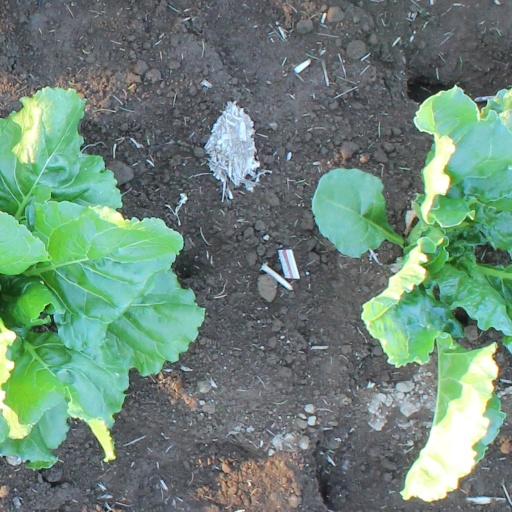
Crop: sugar beet